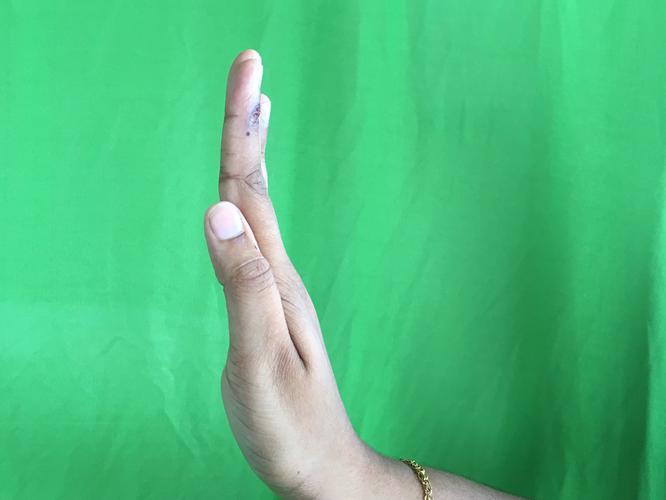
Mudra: Pathaka
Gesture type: single_hand